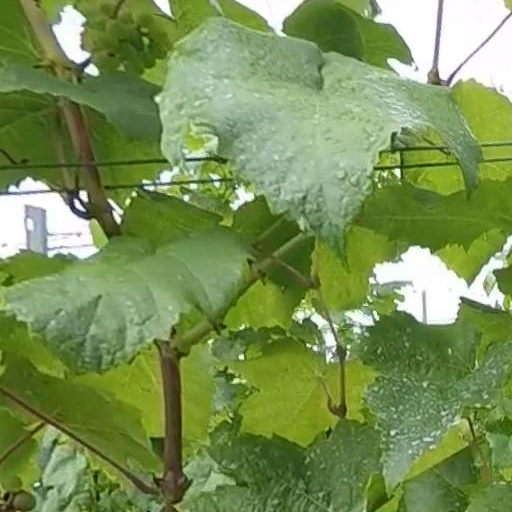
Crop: grape